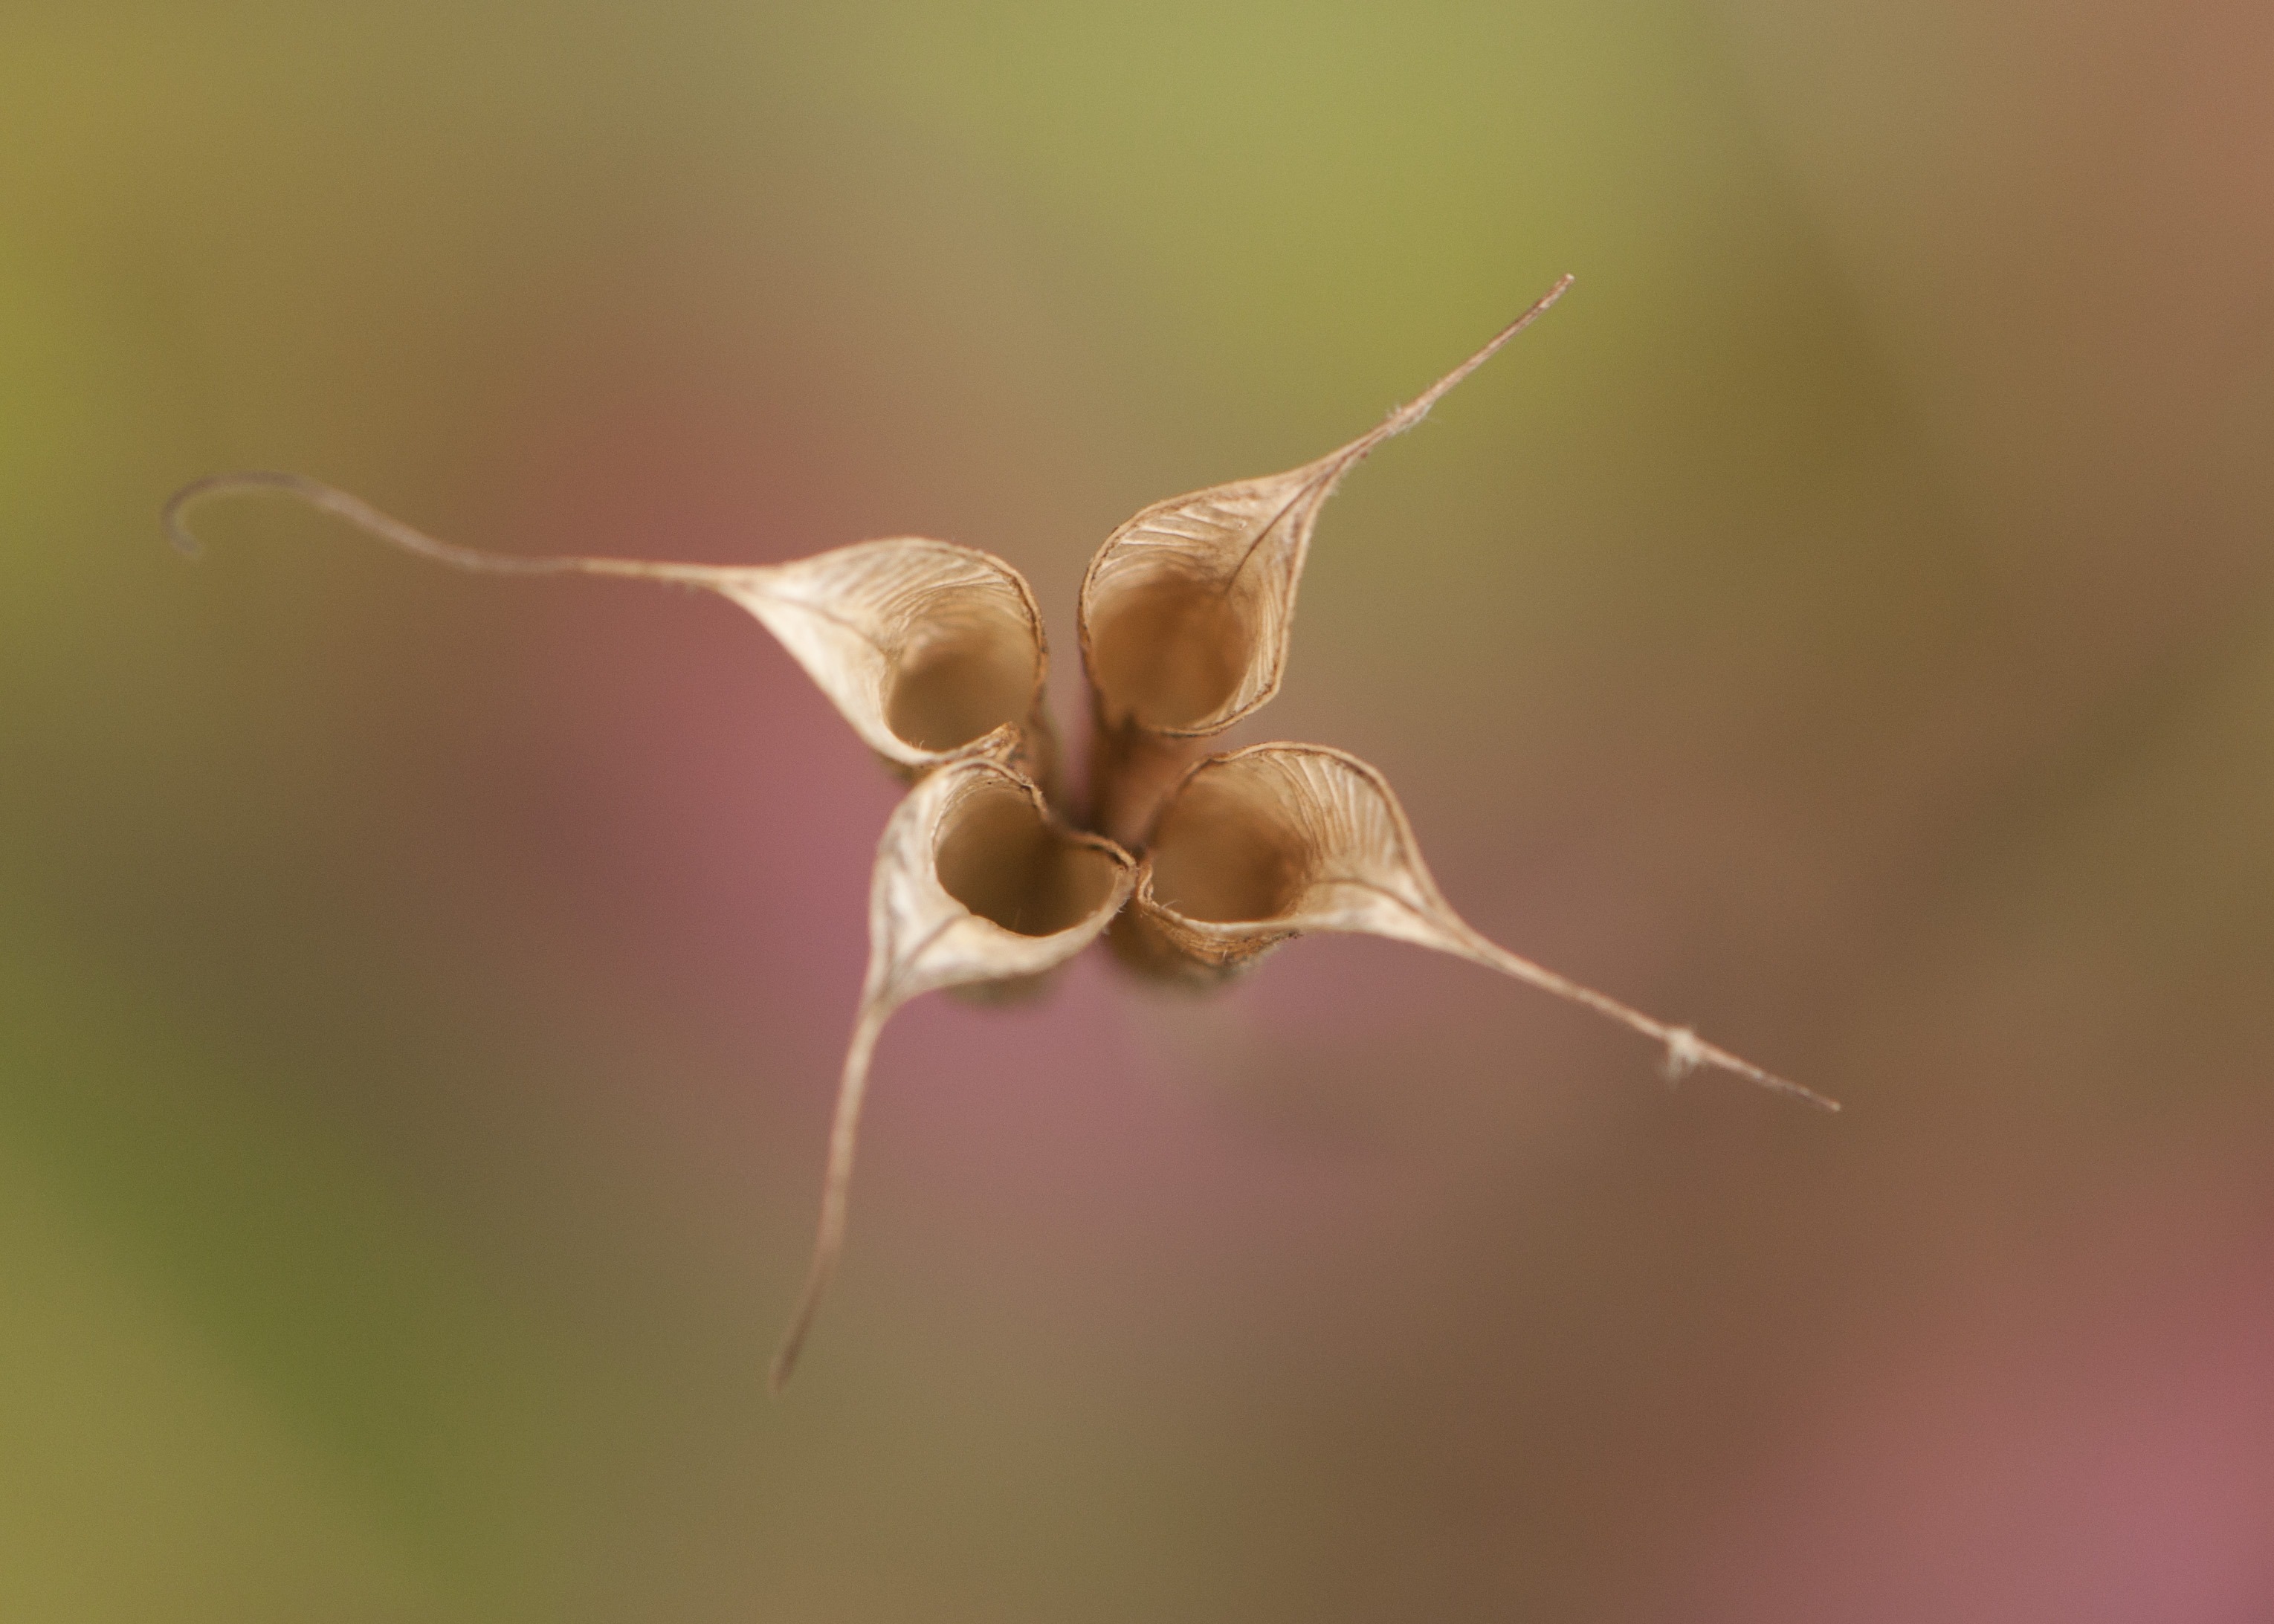
branch, plant, photography, leaf, fall, flower, petal, environment, foliage, herb, insect, natural, botany, moth, agriculture, flora, botanical, fauna, invertebrate, close up, outdoors, vegetation, seedpod, mantis, woodland, horticulture, organic, macro photography, plant stem, high ledges